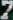
Number: 7